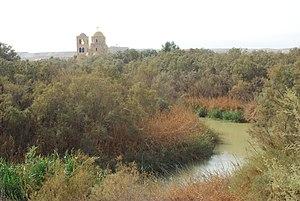
Le Jourdain au site du Baptême, Jordanie.